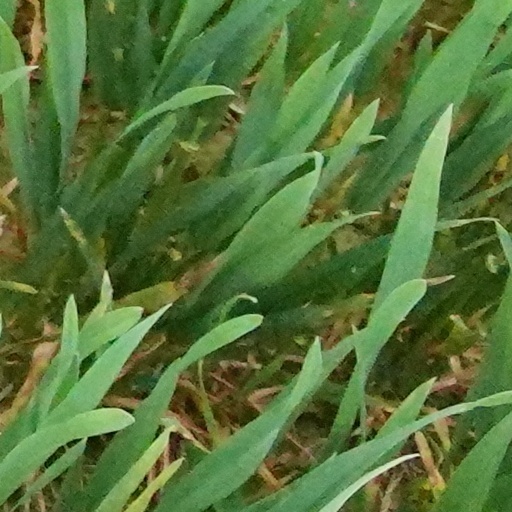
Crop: wheat